Shaban Suli

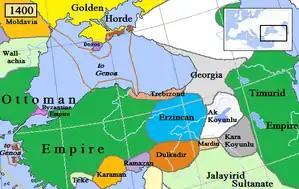
Dulkadir,

Arab historians of that era, who dubbed him, described Shaban Suli as just to his subjects but cruel to his enemies. According to al-Ayni, Suli liked torturing people and was always intoxicated.